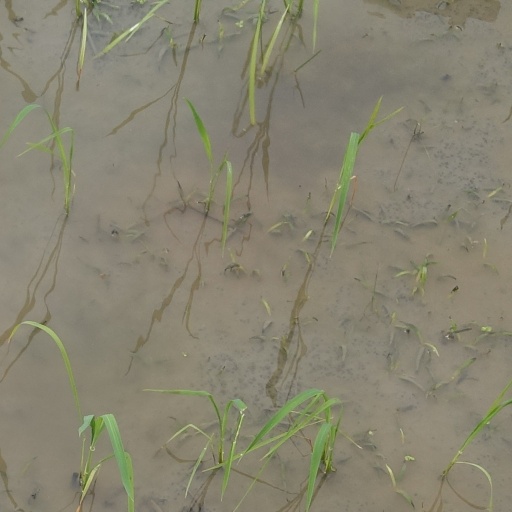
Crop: rice